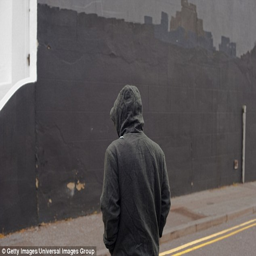
the man 's name has been suppressed as the victim 's family were concerned identifying him would reveal her name as well